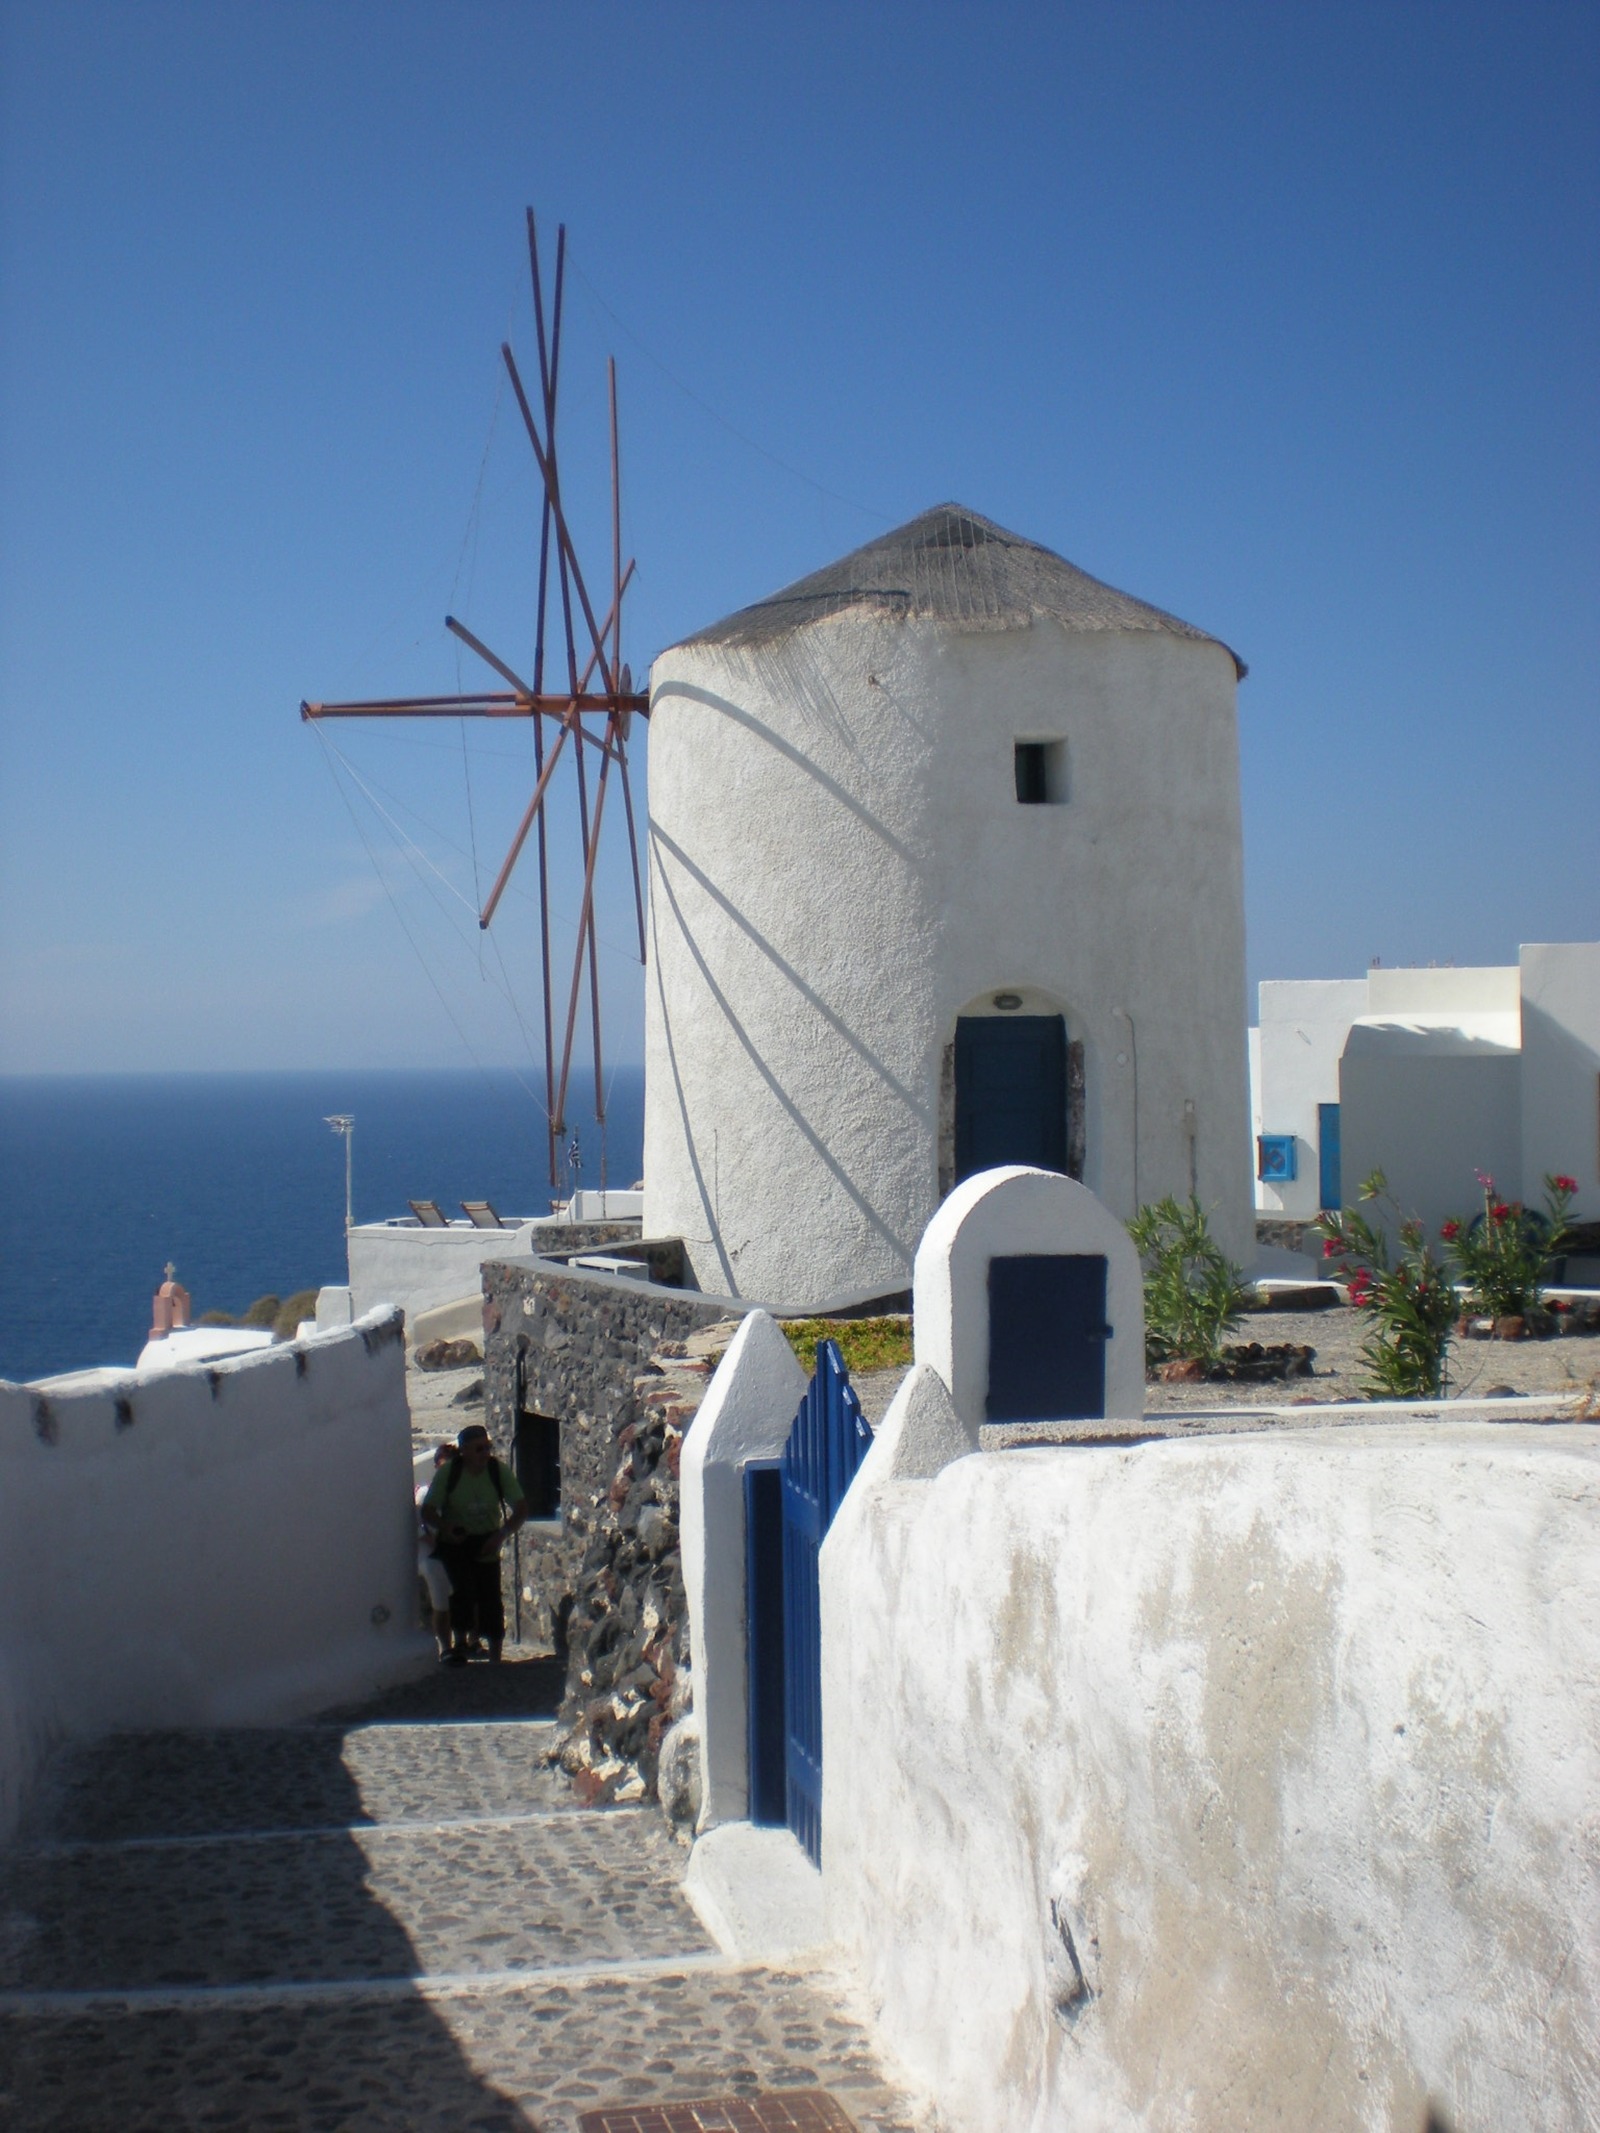
santorini, greek island, greece, marine, windmill, oia